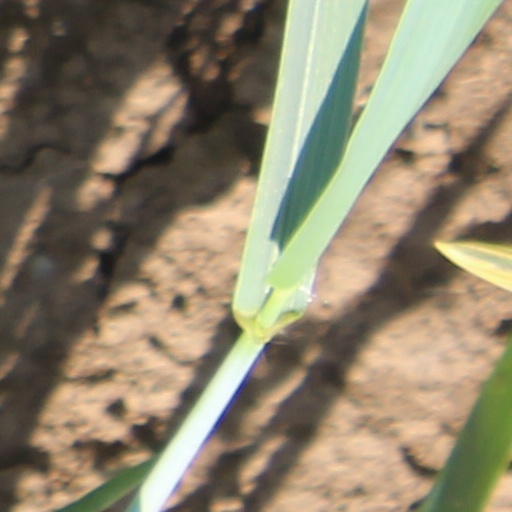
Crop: wheat